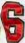
Number: 6